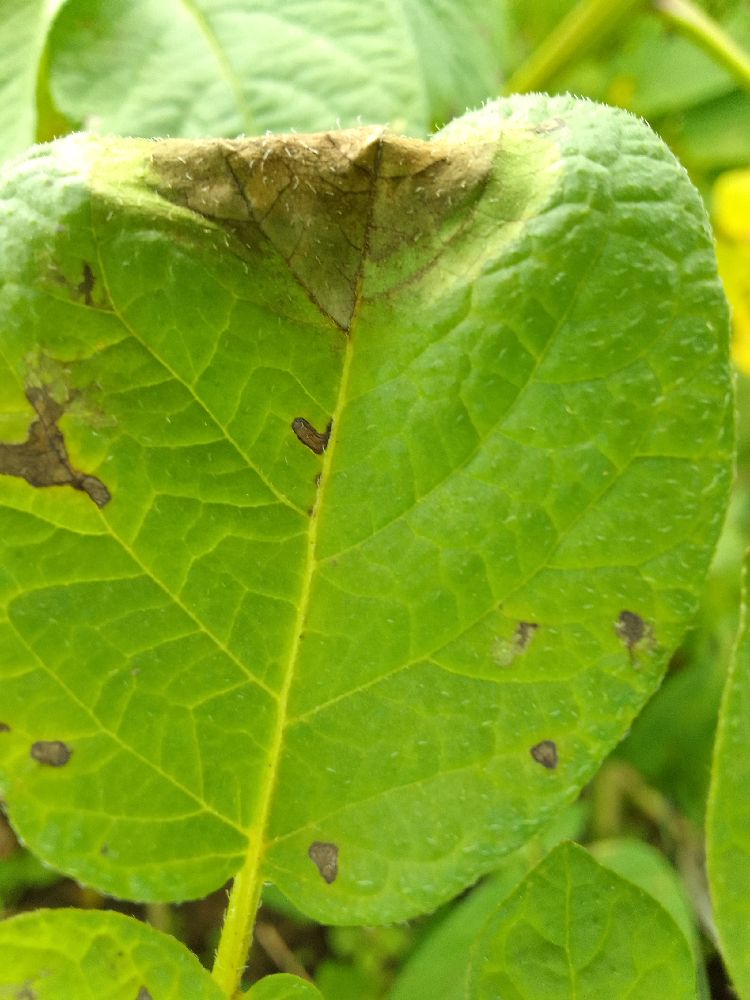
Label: Late blight